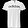
Label: T - shirt / top